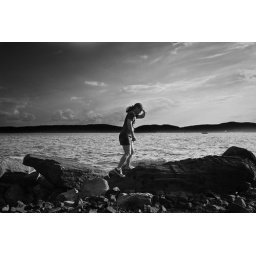
July 19th, 2009. Kim walking on rocks by the Hudson River, in Croton-on-Hudson, NY.